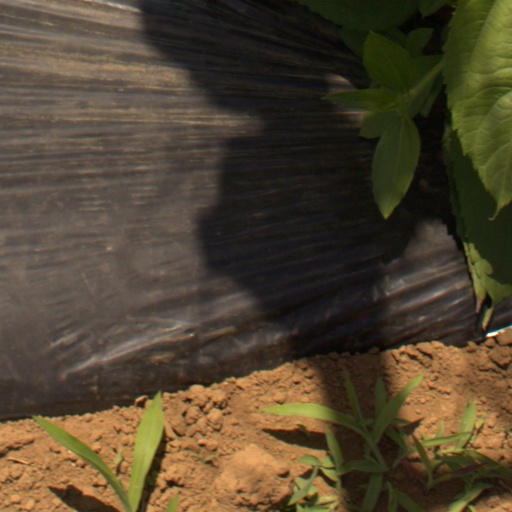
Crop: Jerusalem artichoke